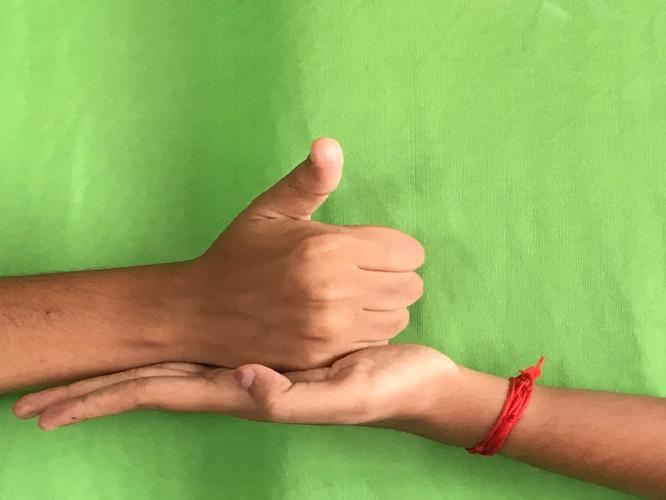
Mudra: Shivalinga
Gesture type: double_hand